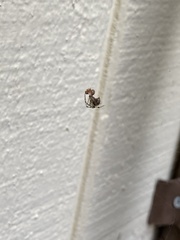
Species: Parasteatoda_tepidariorum